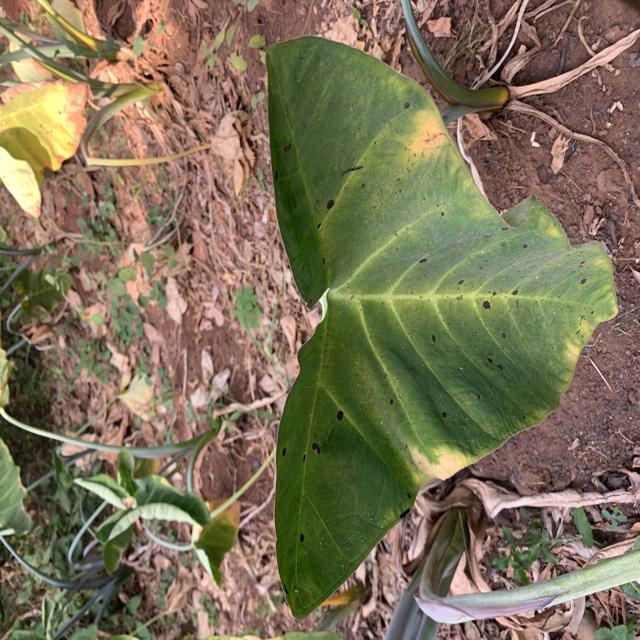
Label: Early_Blight